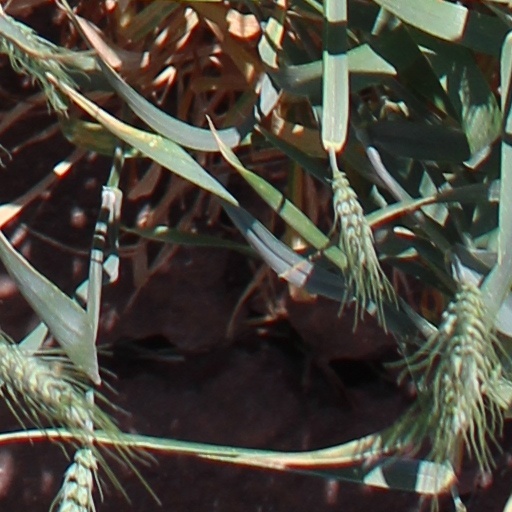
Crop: wheat